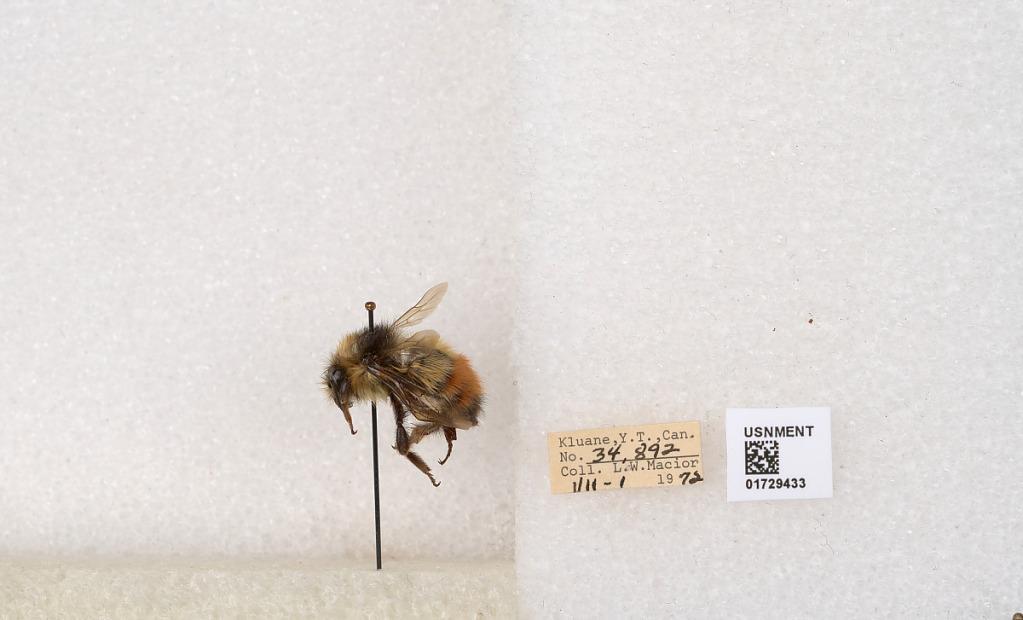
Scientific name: Bombus flavifrons Cresson
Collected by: L. Macior
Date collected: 1972-7-1
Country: Canada
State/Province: Yukon Territory
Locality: Kluane National Park and Reserve
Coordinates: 60.7493, -139.504